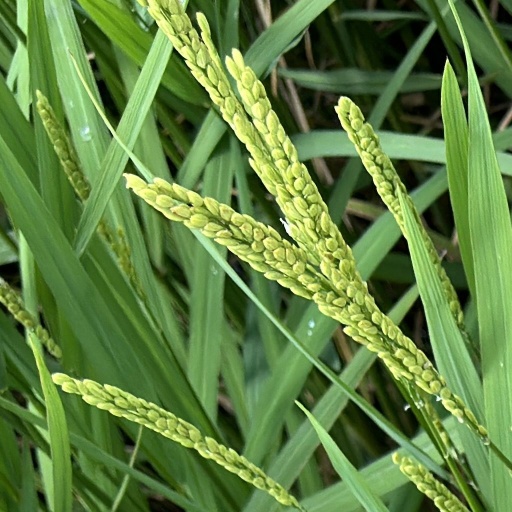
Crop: rice